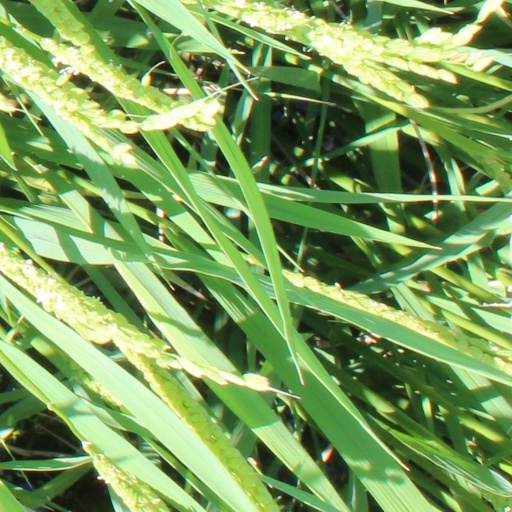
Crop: rice